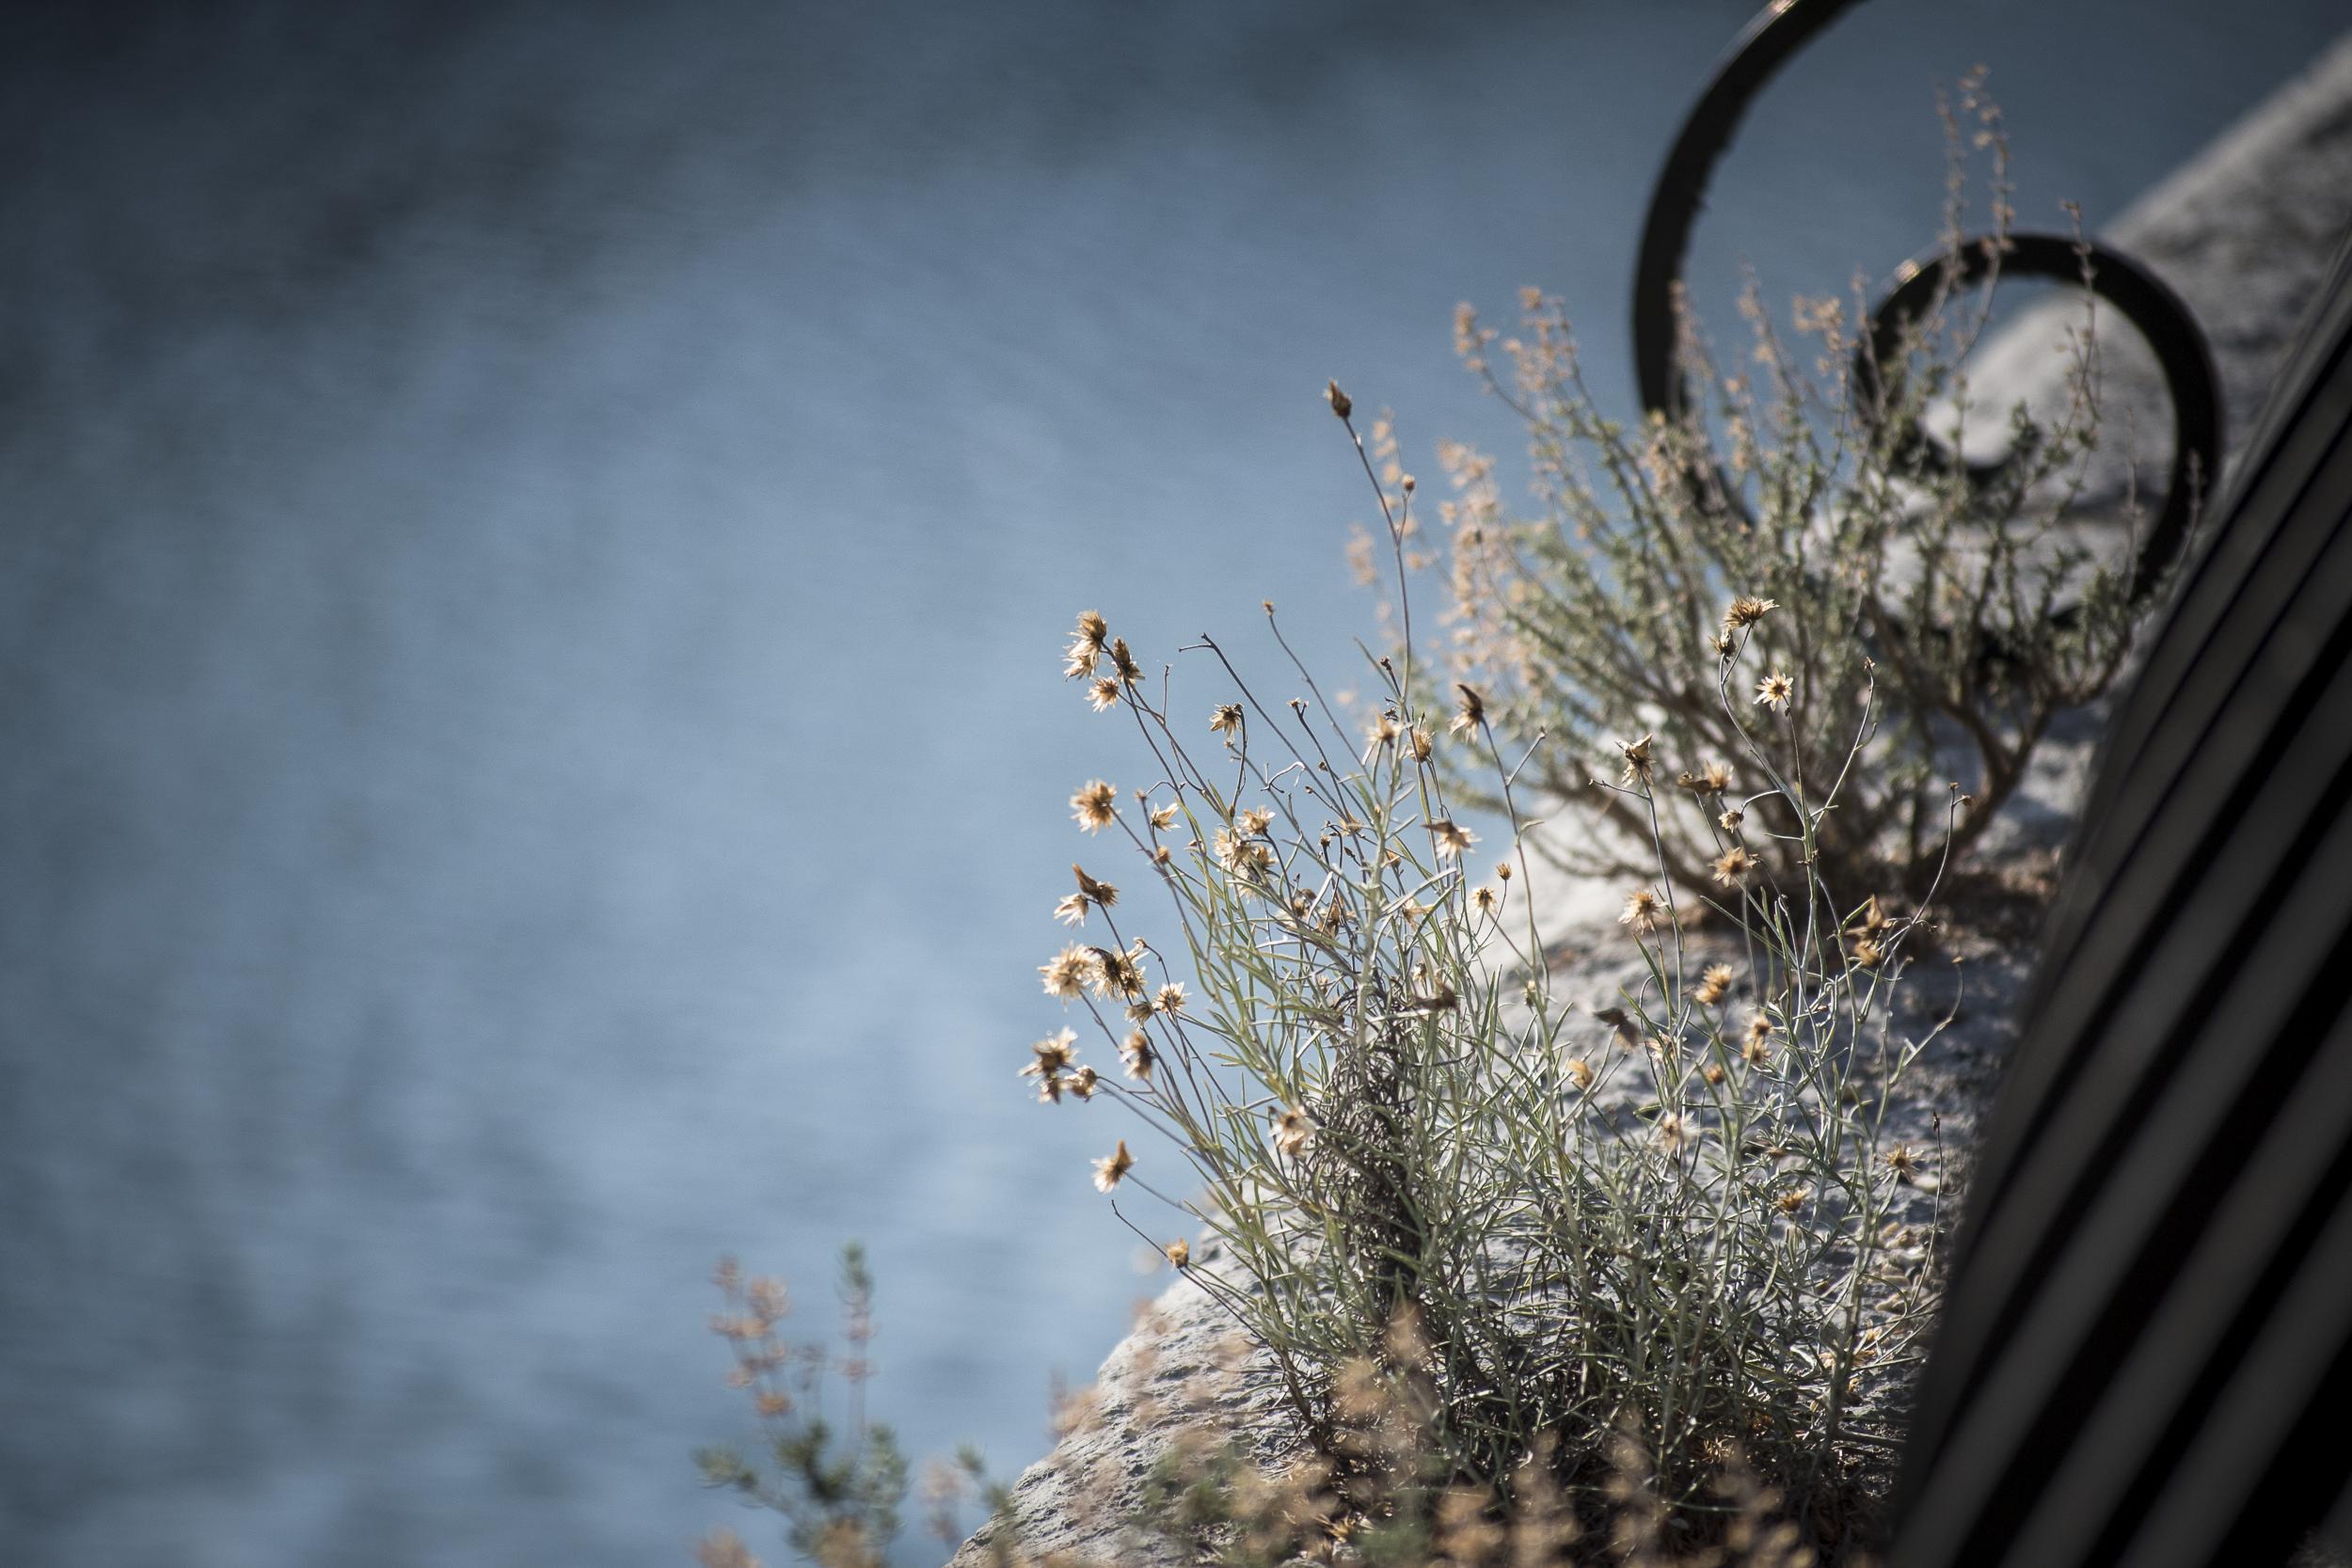
tree, water, nature, branch, snow, winter, plant, photography, sunlight, leaf, flower, frost, spring, reflection, autumn, nikon, flora, season, close up, terrasse, eau, plante, balcon, lumiere, nikkor, d750, depthoffield, dof, rivire, profondeurdechamp, 5502000mmf4056, curuyann, macro photography